Navajo

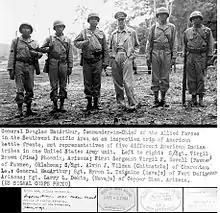
General Douglas MacArthur meeting Navajo, Pima, Pawnee and other Native American troops

The United States military continued to maintain forts on the Navajo reservation in the years after the Long Walk. From 1873 to 1895, the military employed Navajos as "Indian Scouts" at Fort Wingate to help their regular units. During this period, Chief Manuelito founded the Navajo Tribal Police. It operated from 1872 to 1875 as an anti-raid task force working to maintain the peaceful terms of the 1868 Navajo treaty.